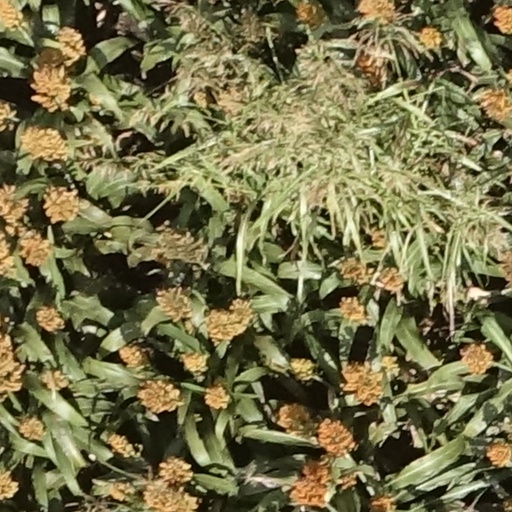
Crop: sorghum